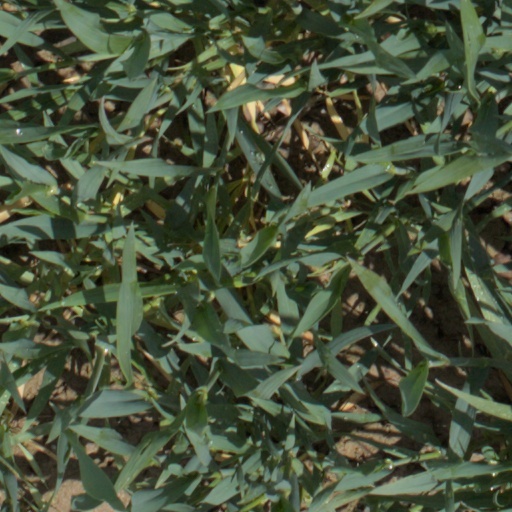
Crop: wheat